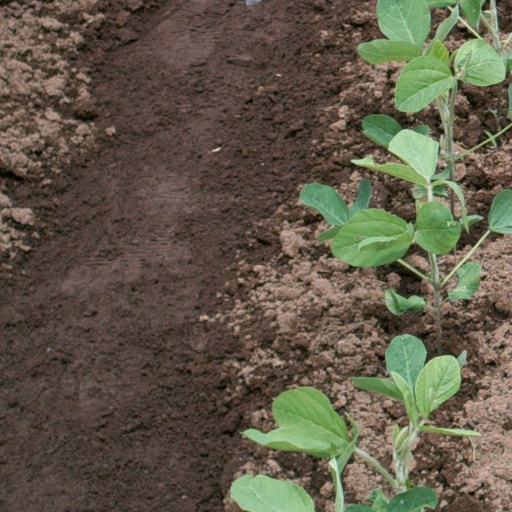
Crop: soybean